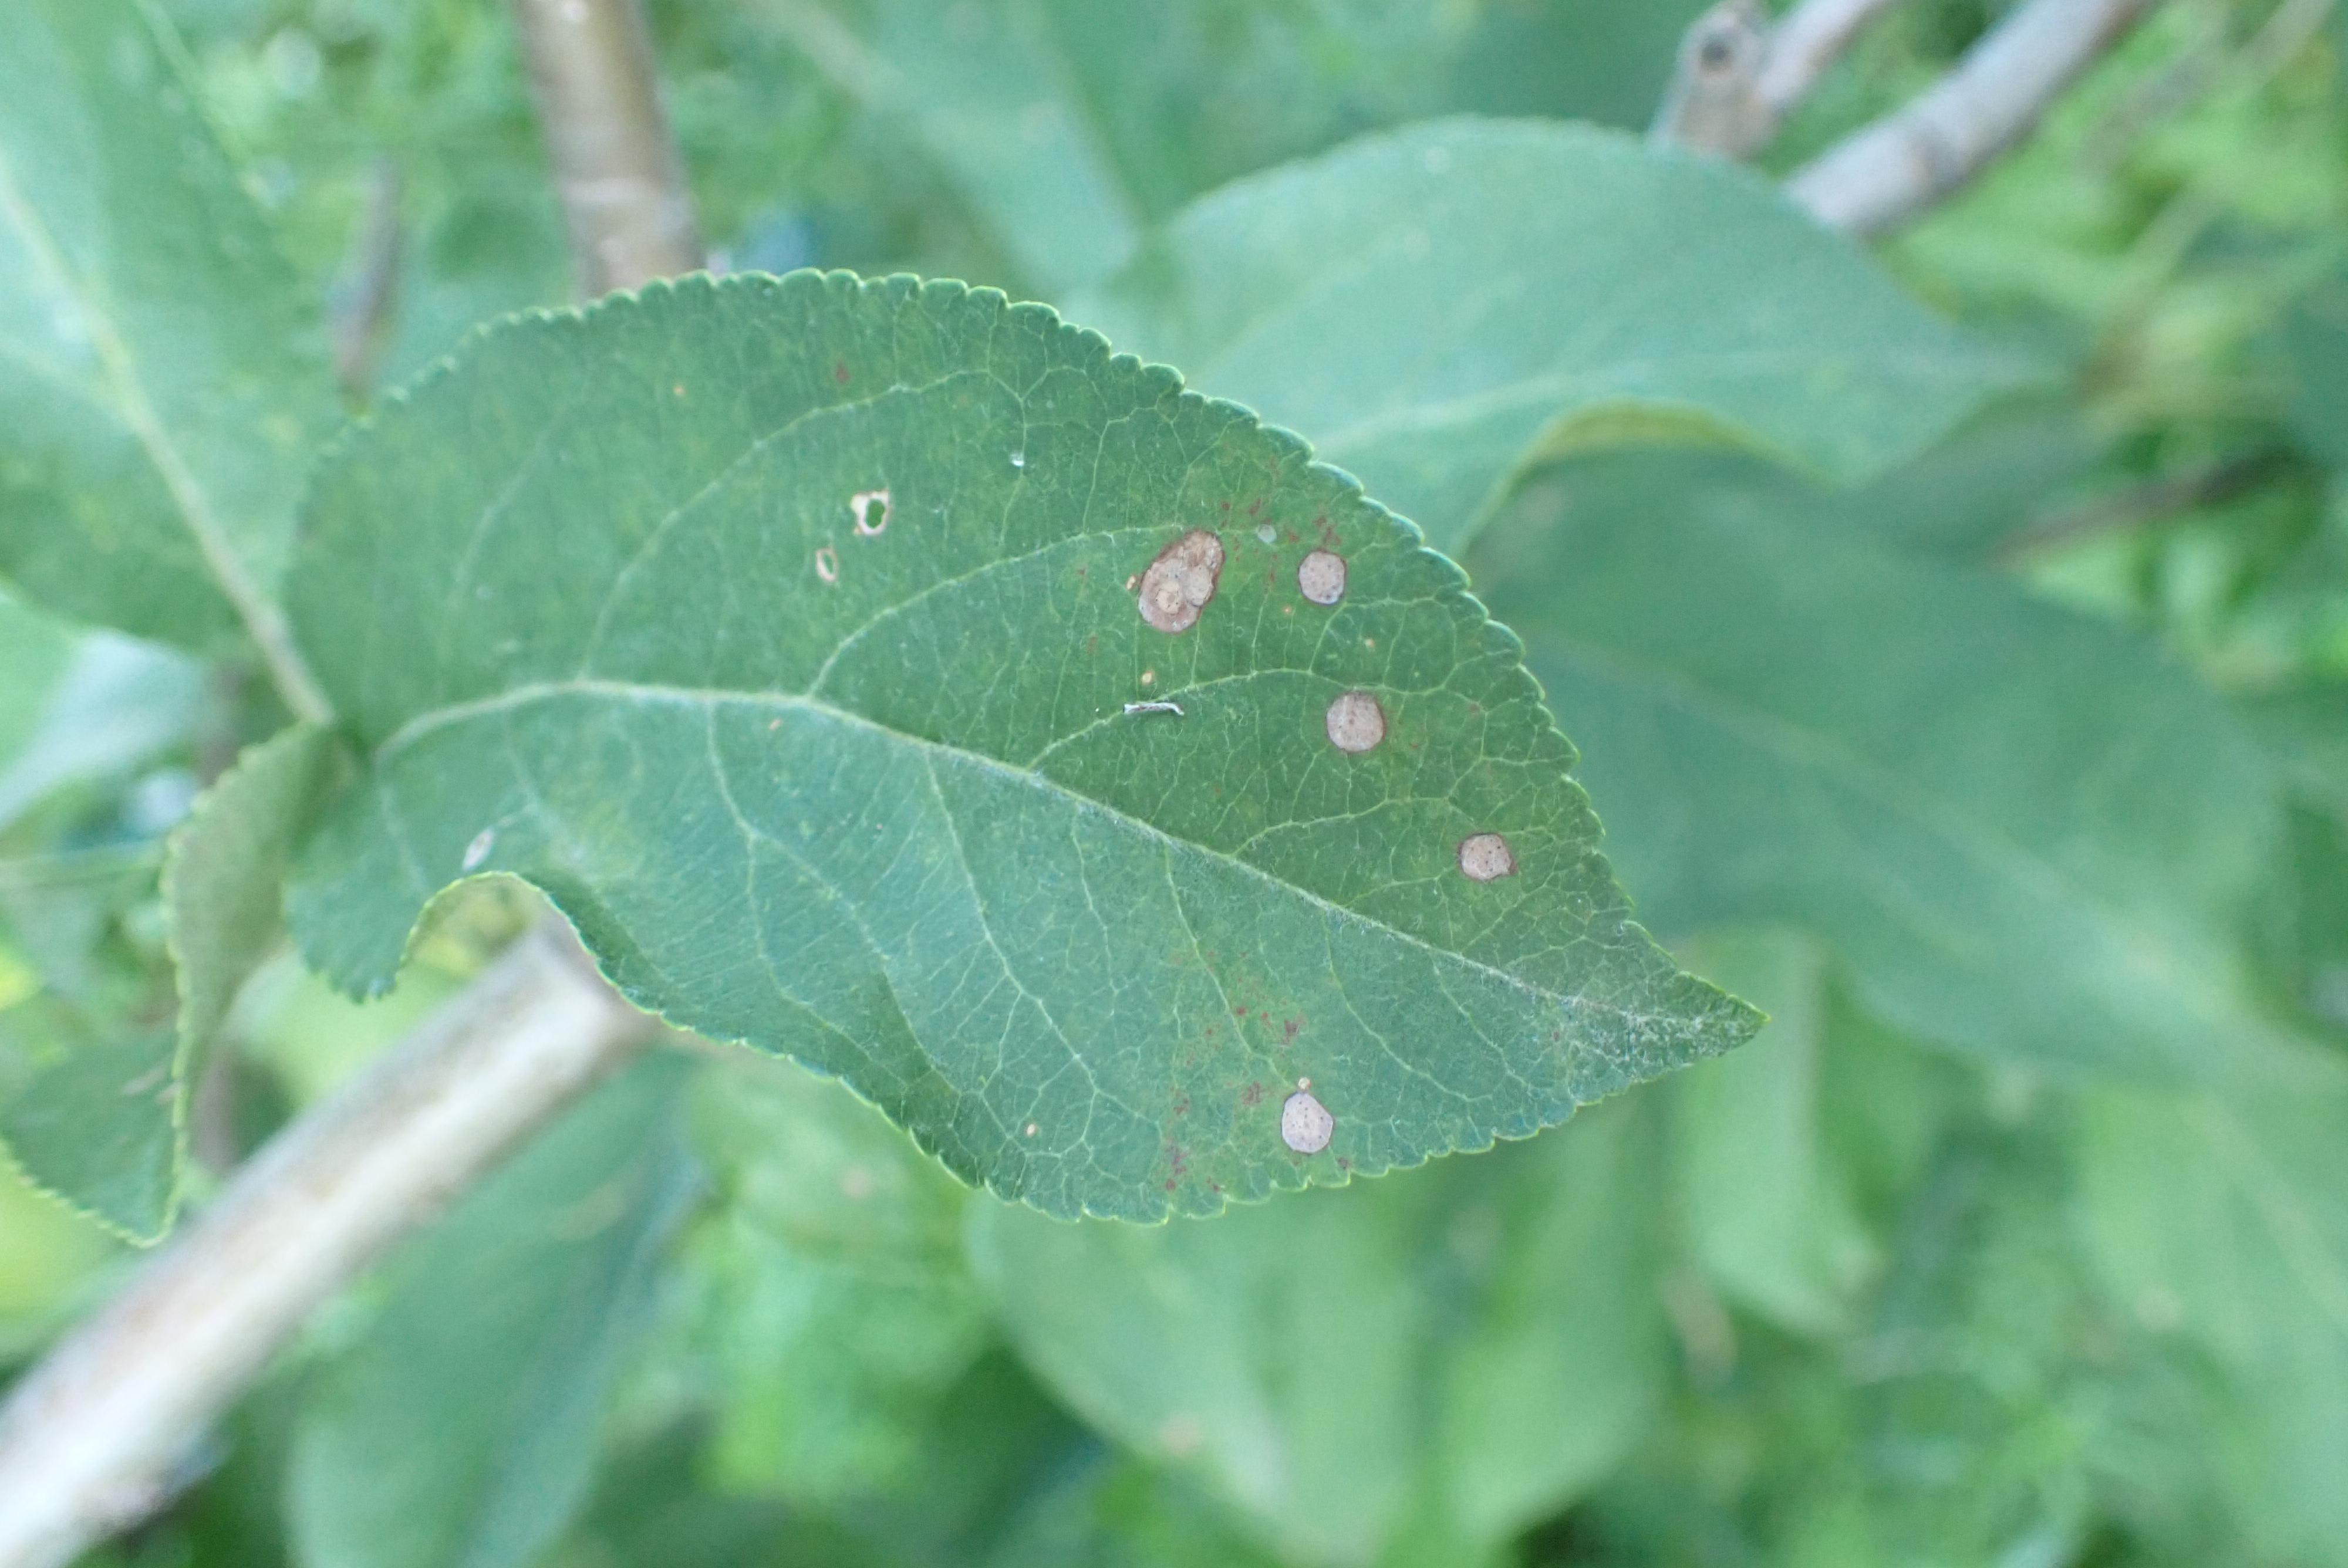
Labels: frog_eye_leaf_spot